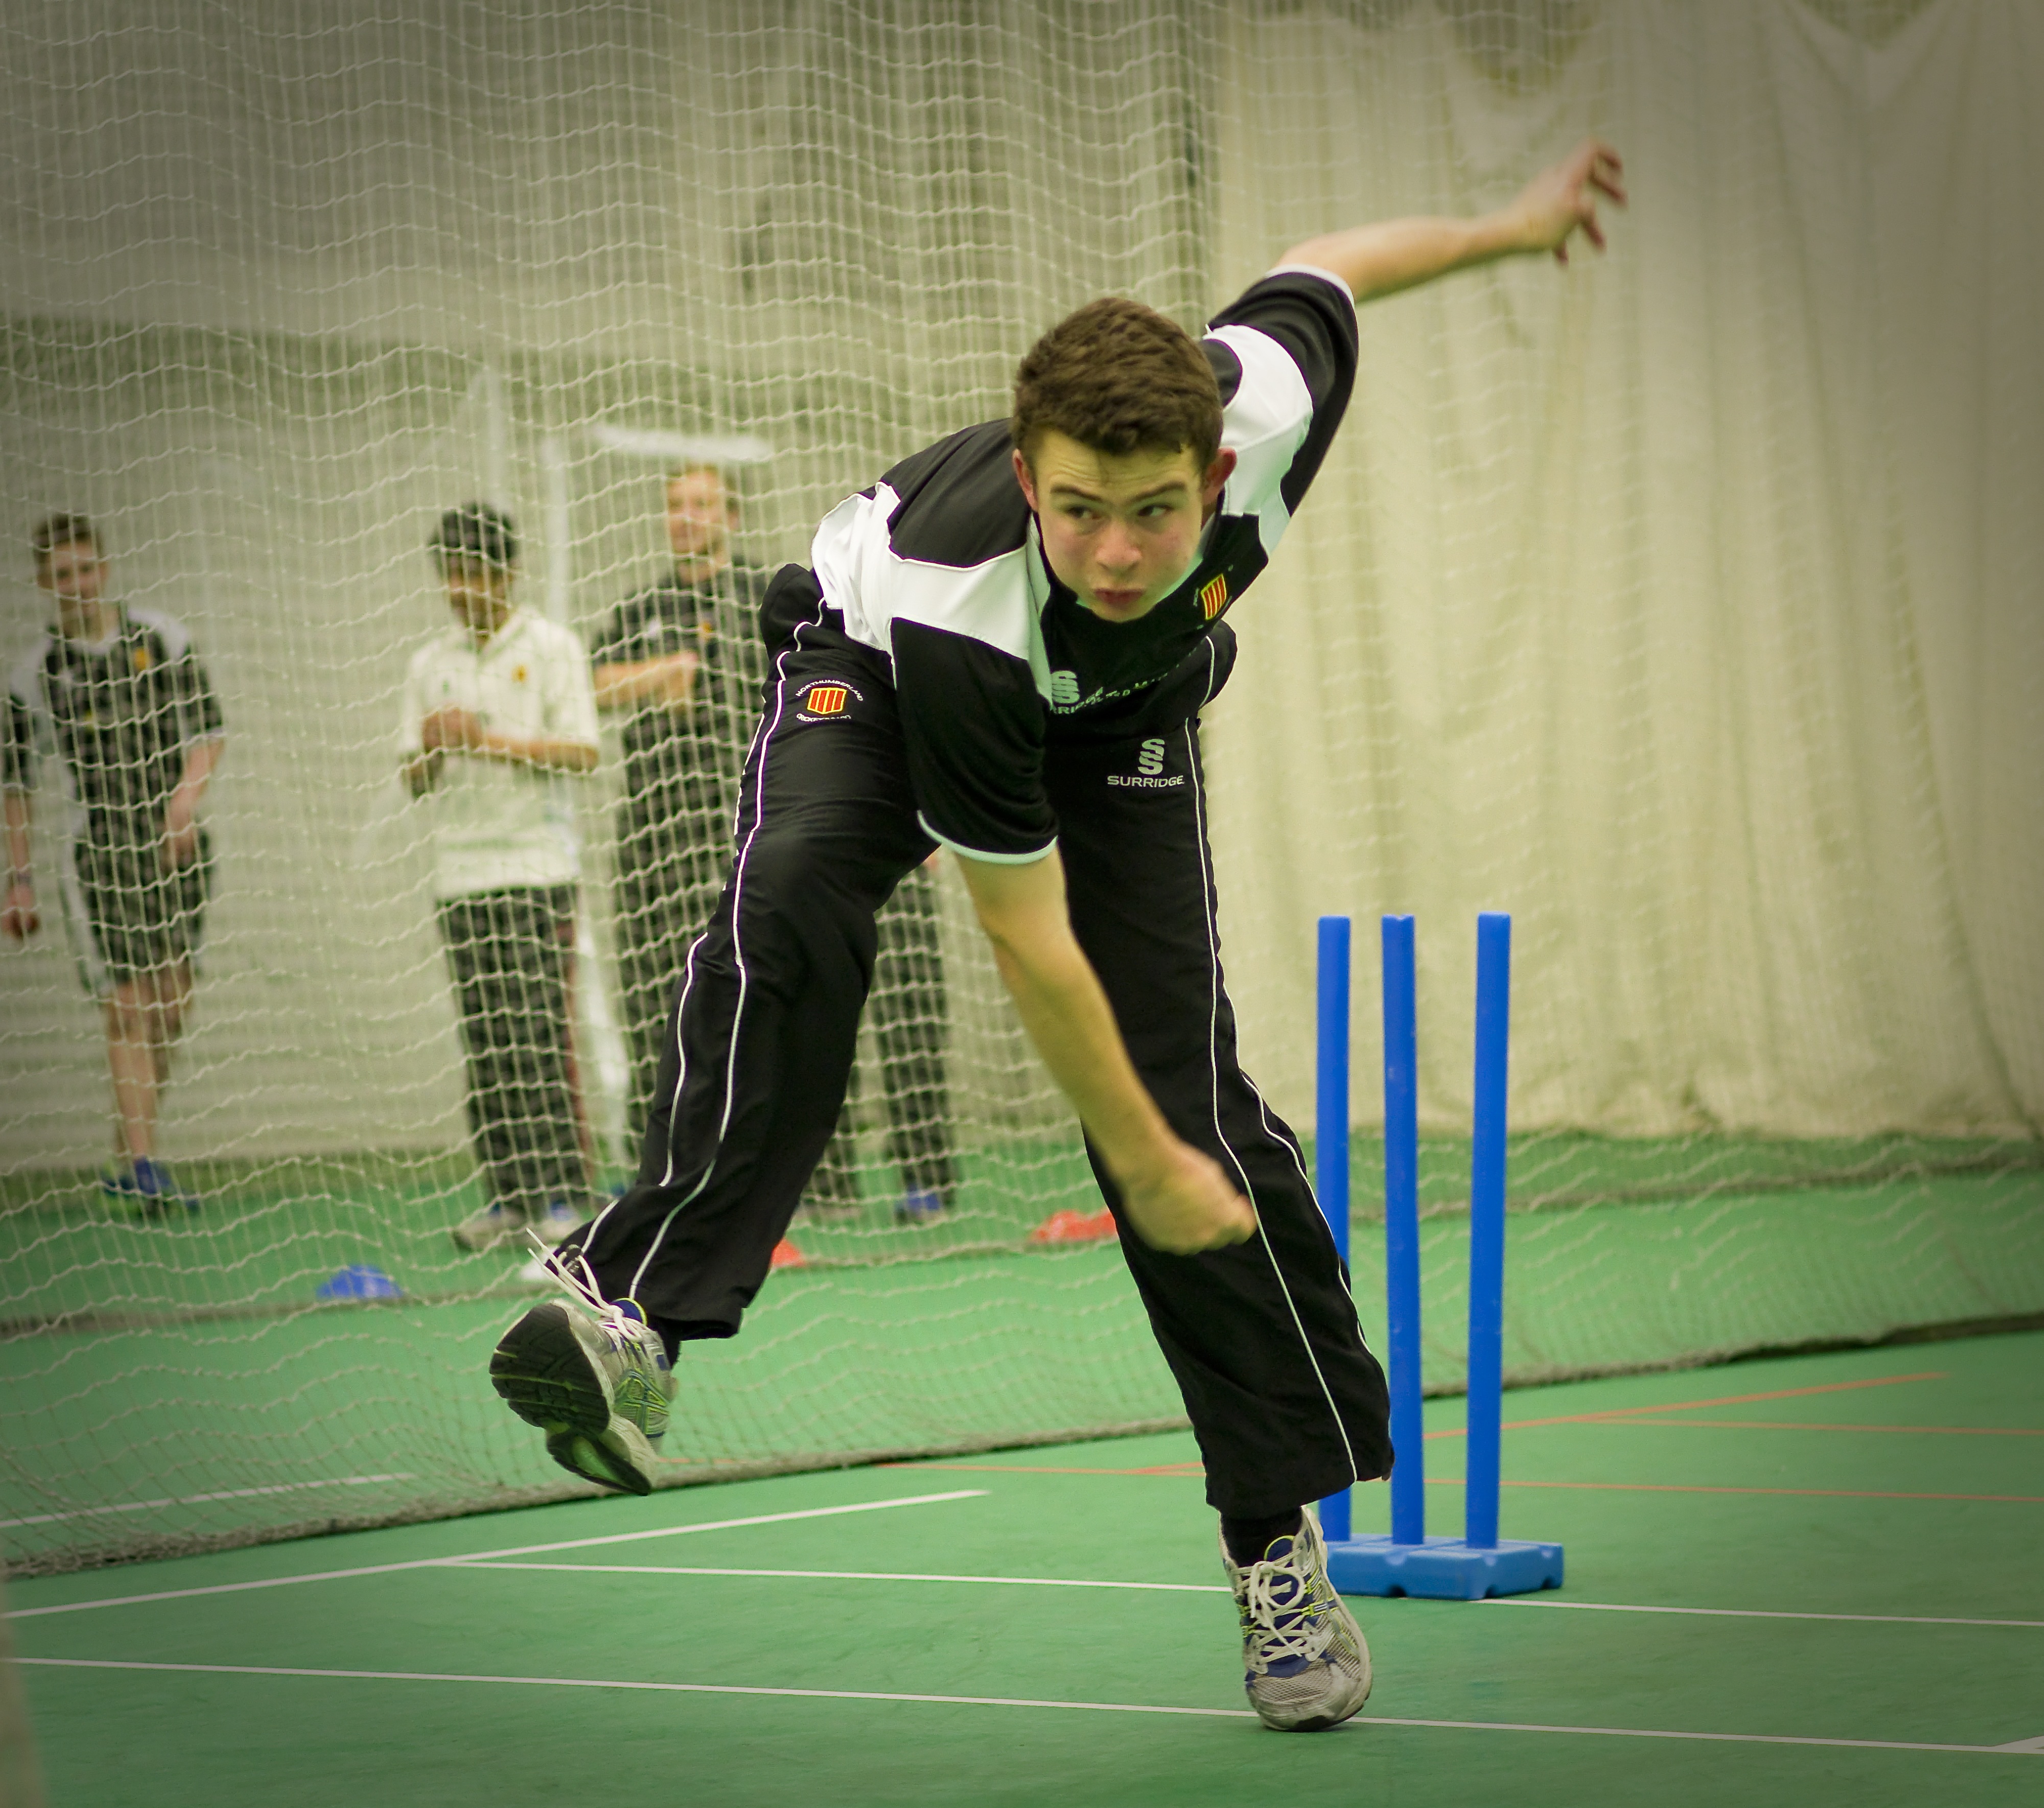
sport, boy, male, training, indoor, player, cricket, bowling, sports, ball, stumps, nets, bowler, sports hall, wicket